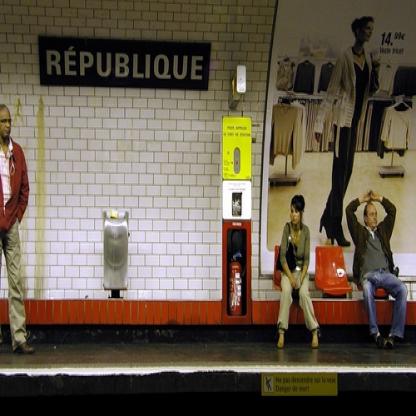
Scene: Indoor